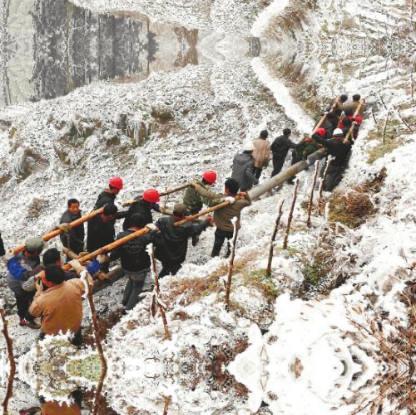
Objects in the image:
label: helmet
label: helmet
label: helmet
label: helmet
label: head
label: head
label: head
label: head
label: head
label: head
label: head
label: head
label: head
label: head
label: helmet
label: helmet